First Bulgarian Empire

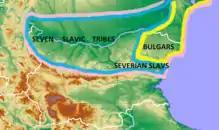
Zones of control by Slavic tribes and Bulgars in the late 7th century

The Bulgars of Asparuh moved westwards to what is now Bessarabia, subdued the territories to the north of the Danube in modern Romania, and established themselves in the Danube Delta. In the 670s they crossed the Danube into Scythia Minor, nominally a Byzantine province, whose steppe grasslands and pastures were important for the large herd stocks of the Bulgars in addition to the grazing grounds to the west of the Dniester River already under their control. In 680 the Byzantine Emperor Constantine IV (r.668–685), having recently defeated the Arabs, led an expedition at the head of a huge army and fleet to drive off the Bulgars but suffered a disastrous defeat at the hands of Asparuh at Onglos, a swampy region in or around the Danube Delta where the Bulgars had set a fortified camp. The Bulgars advanced south, crossed the Balkan Mountains and invaded Thrace. In 681, the Byzantines were compelled to sign a humiliating peace treaty, forcing them to acknowledge Bulgaria as an independent state, to cede the territories to the north of the Balkan Mountains and to pay an annual tribute. In his universal chronicle the Western European author Sigebert of Gembloux remarked that the Bulgarian state was established in 680. This was the first state that the empire recognised in the Balkans and the first time it legally surrendered claims to part of its Balkan dominions. The Byzantine chronicler Theophanes the Confessor wrote of the treaty: